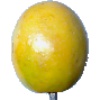
Label: maracuja